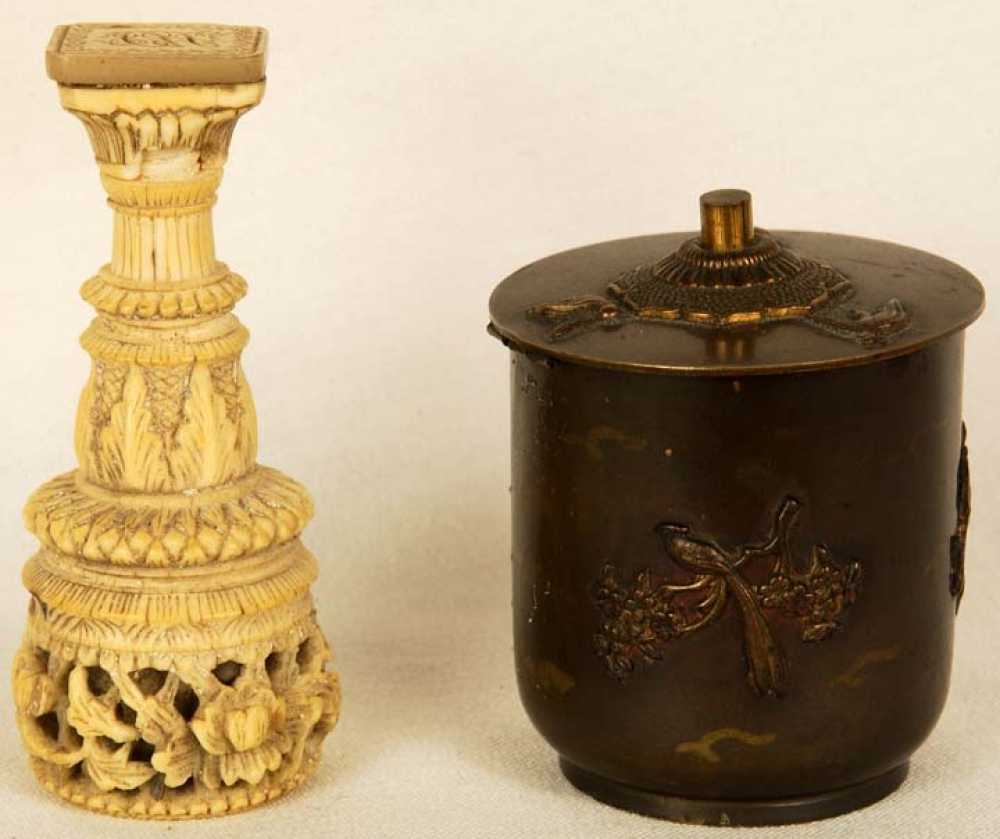
Adjective: broader
Antonym: slimmer